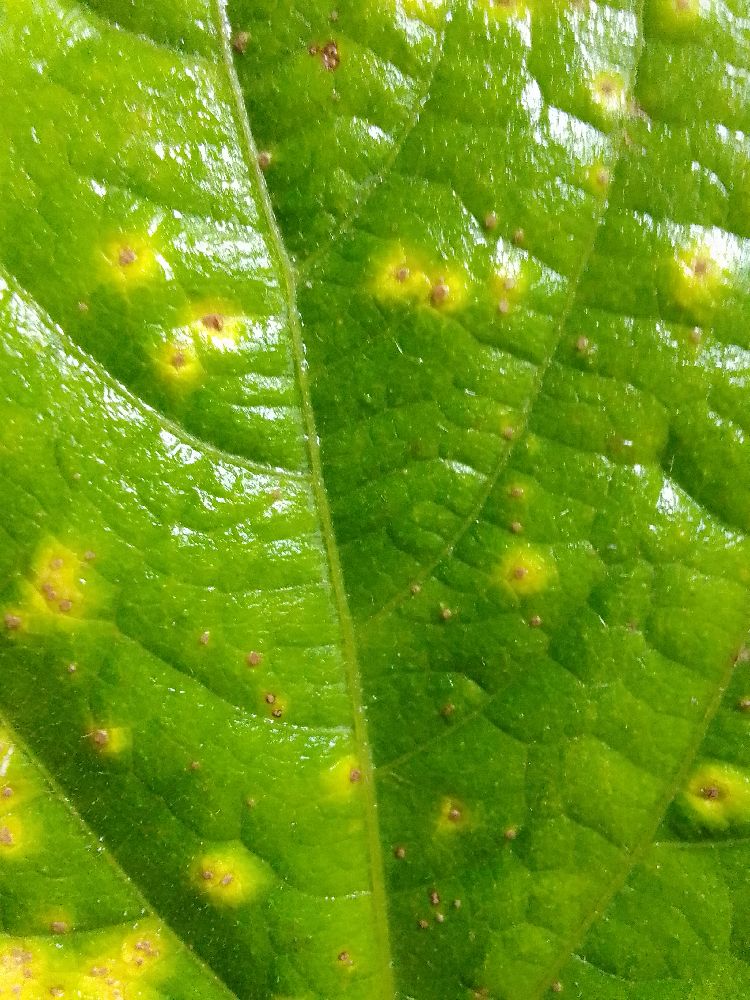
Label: rust